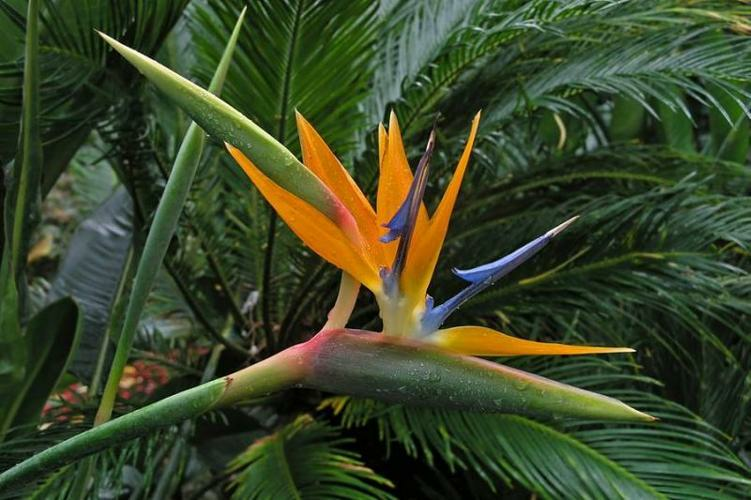
Flower: bird of paradise